The Scribblies

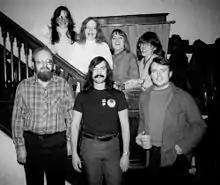
The Scribblies (Minneapolis writer's group) in 1985

These authors all contributed short stories to the Liavek anthologies. Liavek was a shared-world series edited by Emma Bull and Will Shetterly.